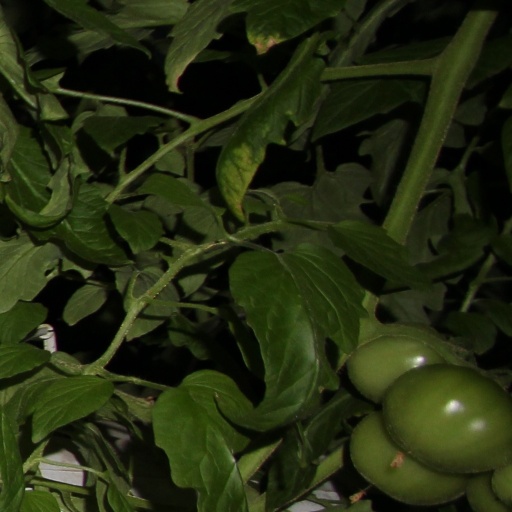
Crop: tomato